List of Argentine football national cups

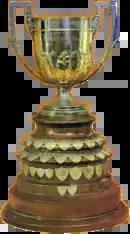
The "Copa Campeonato" trophy was awarded to Primera División champion from 1896 until 1926. From 2013 to 2015, it was given to the "Superfinal" winner.

Since the creation of the first league in 1891, several official cups have been played in Argentina apart from the main competition, the Primera División championship. The first cup held in the country was the Copa de Honor Municipalidad de Buenos Aires; launched in 1905, it was played until 1920.